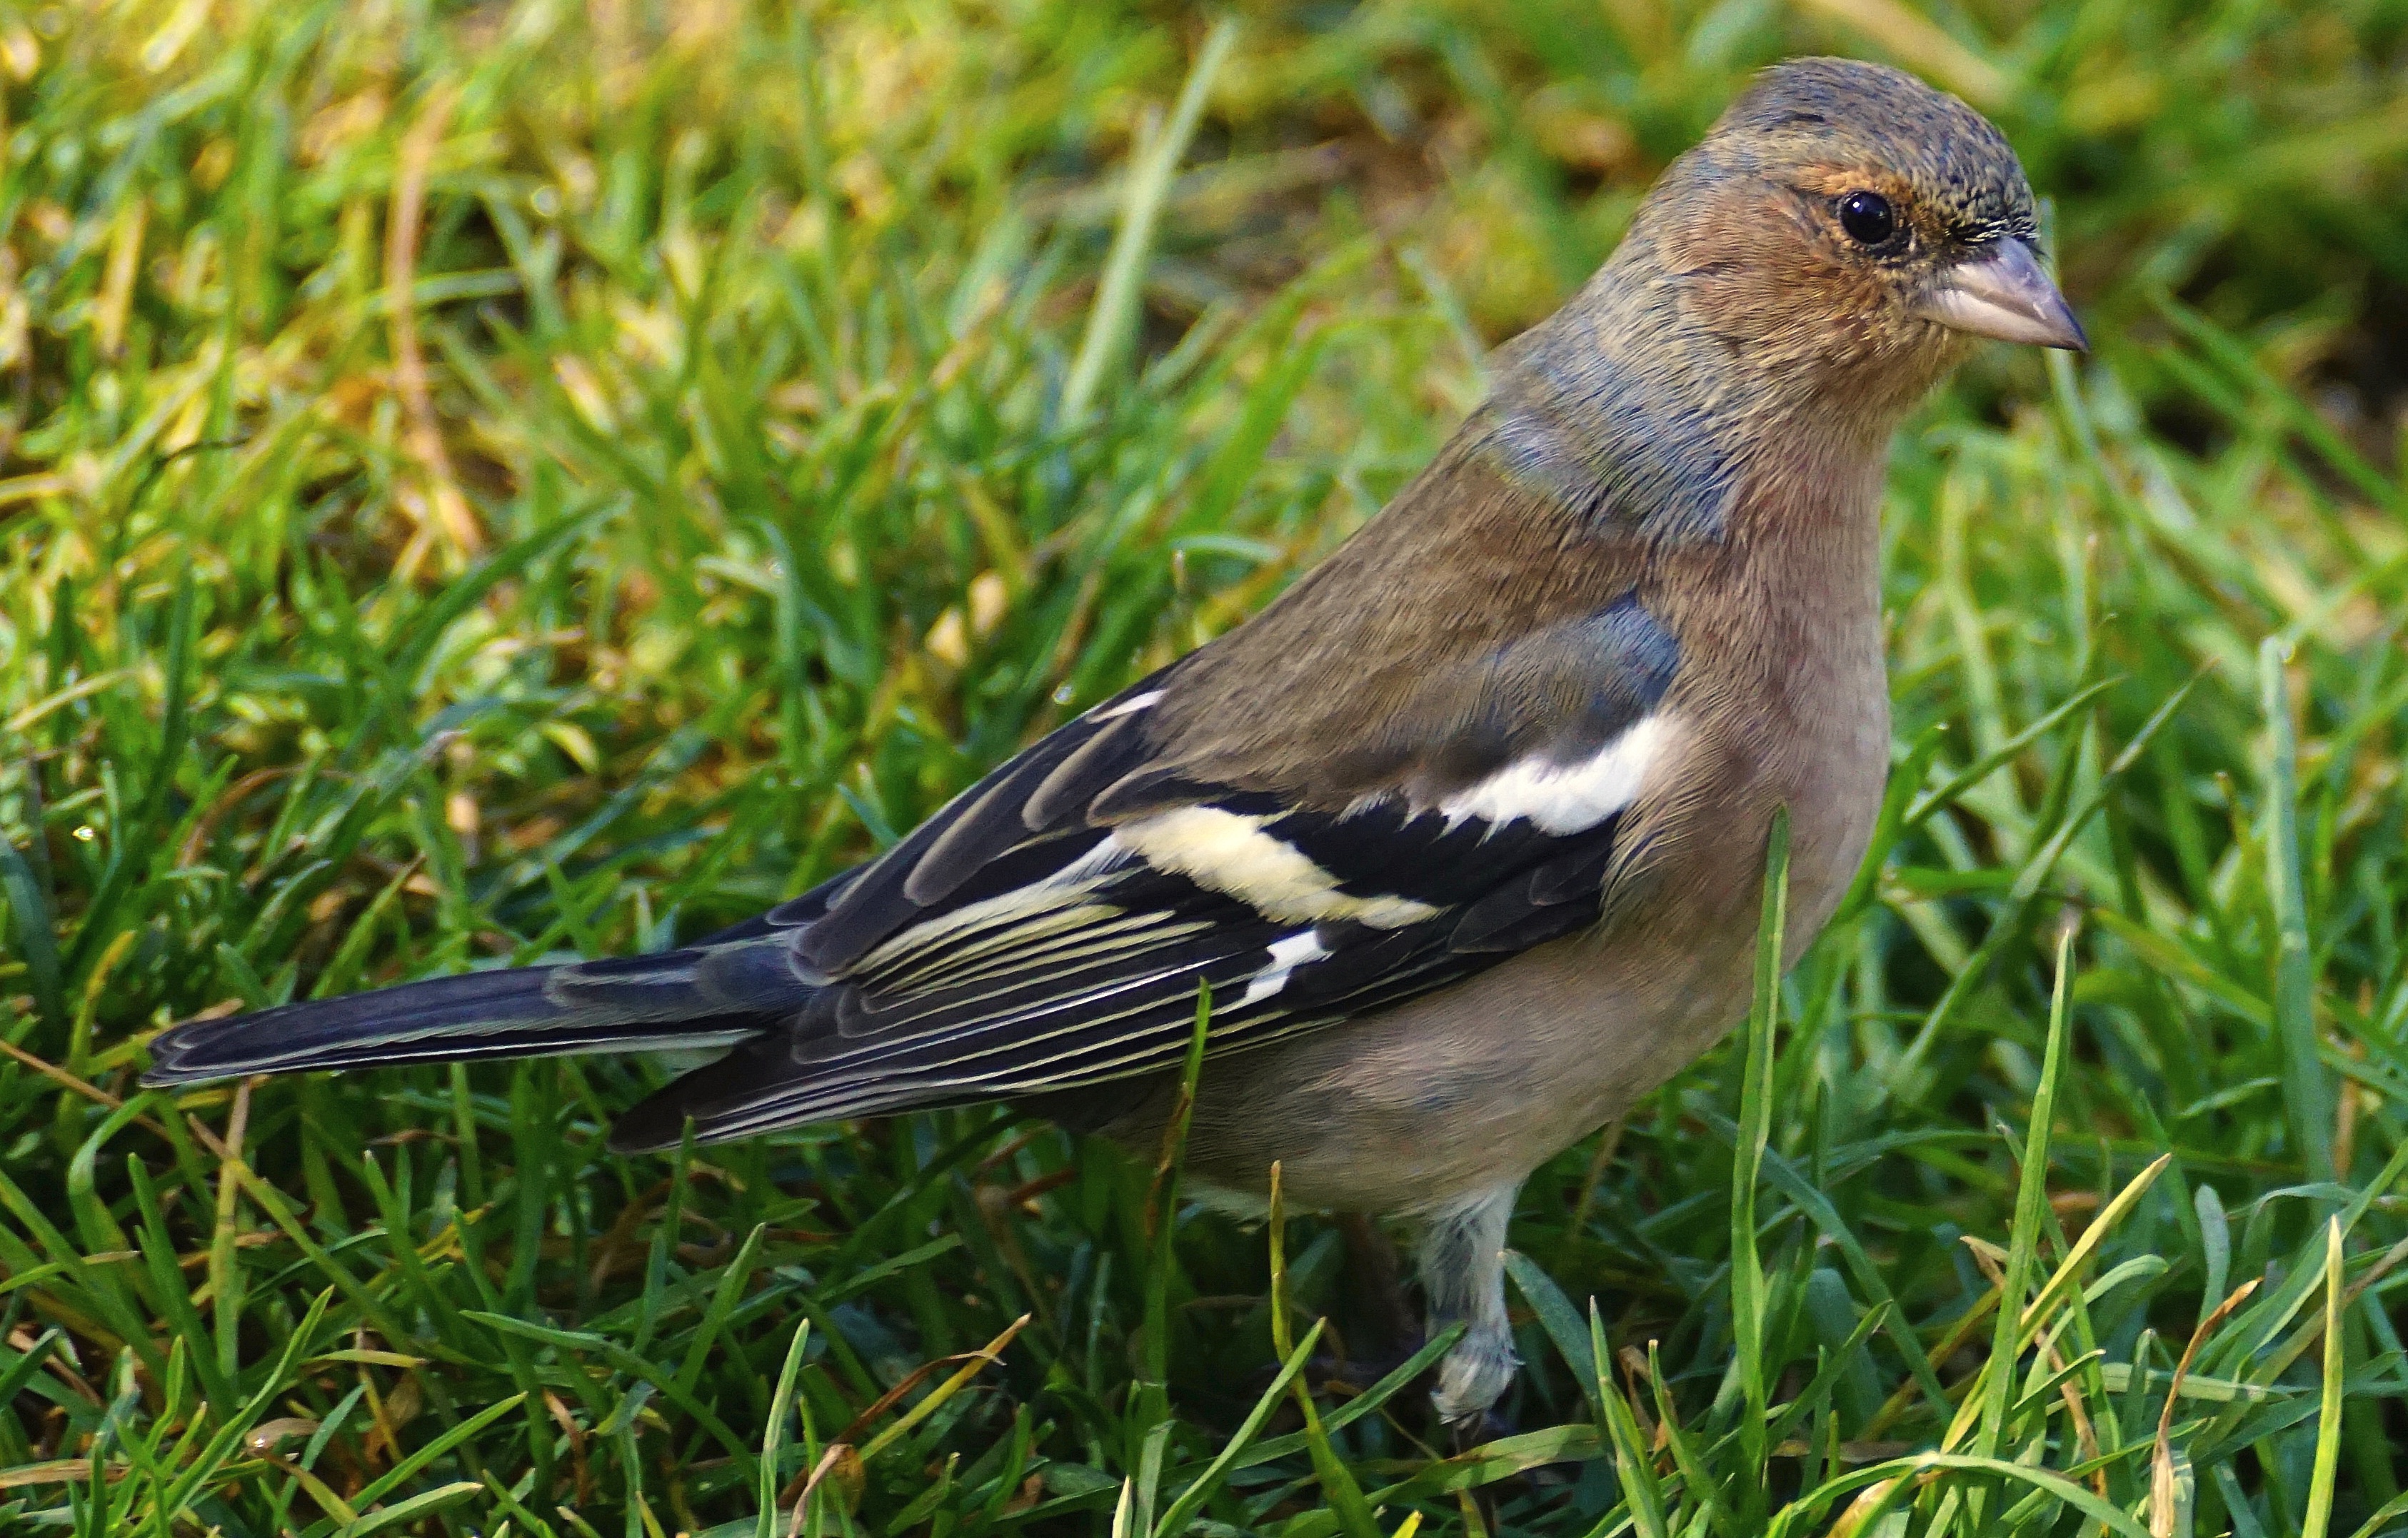
nature, grass, bird, animal, wildlife, green, beak, close, robin, feather, fauna, plumage, songbird, birds, vertebrate, sparrow, bill, finch, foraging, brambling, chaffinch, fink, house sparrow, old world flycatcher, perching bird, emberizidae, ortolan bunting